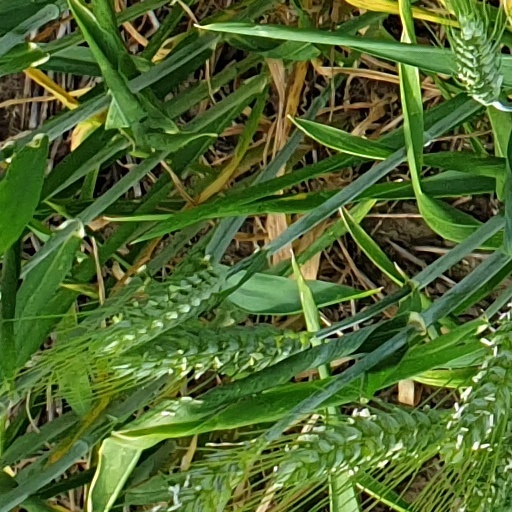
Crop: wheat